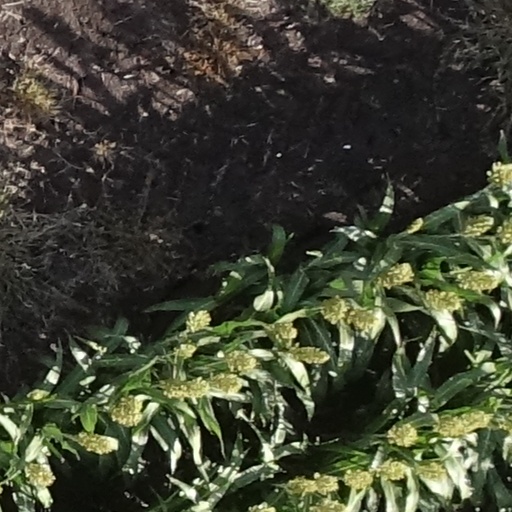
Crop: sorghum